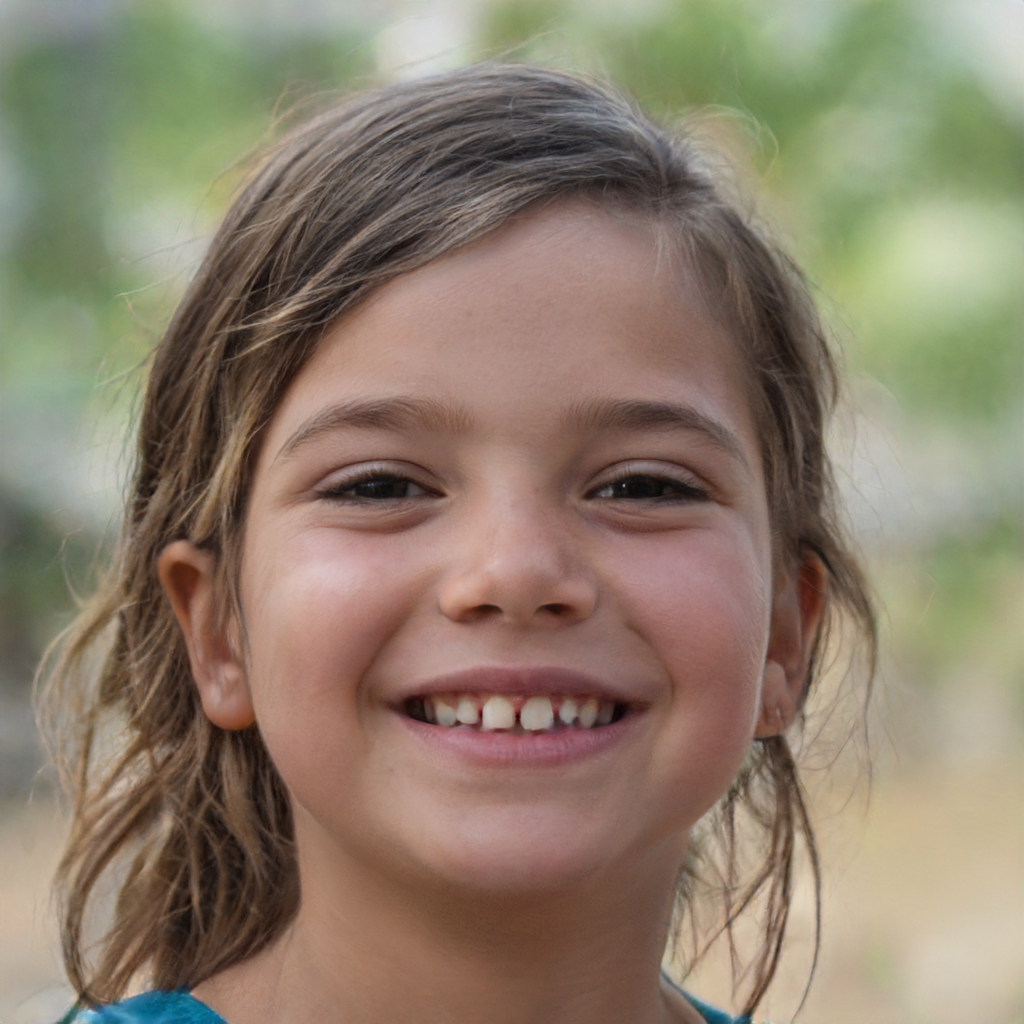
Label: Colored